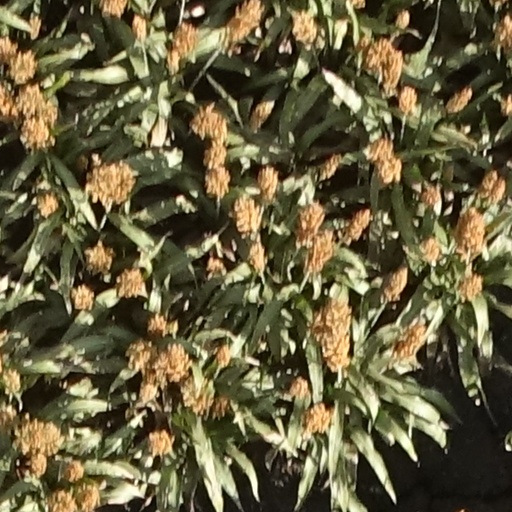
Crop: sorghum